Felix Hollaender

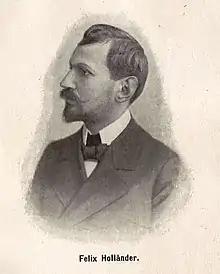

Felix Hollaender (1 November 1867 – 29 May 1931) was a German writer, critic, dramaturge and theatre director. At one point he worked as a stage producer with his friend Max Reinhardt.